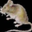
Label: mouse